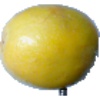
Label: Maracuja 1